Novo Mesto

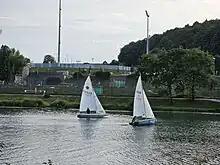
Sailing on the Krka below Portoval

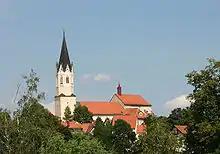
Novo Mesto Cathedral

Novo Mesto has a humid subtropical climate, which is influenced by several factors: the Dinaric Alps, the Alps, the Adriatic Sea, and the continental background. Despite the fact that town is close to the 46th parallel north, the climate is much warmer than places at similar latitudes in North America and East Asia. Prevailing western winds bring warm and moist air from the Atlantic and Mediterranean. Lying in partial rain shadow, precipitation is much lower than just to the west, and foehn winds blowing from southwest over the Dinaric alps can bring very warm weather in any month of the year. From the northeast, the town is exposed to cold air originating in eastern Europe and Siberia, which in winter can bring very cold and sometimes snowy weather. The coldest temperature of −25.6 °C was recorded on 17 February 1952, and the highest, 39.9 °C, on 8 August 2013. Precipitation is abundant, most of it failing as rain in warmer months, between May and November. Hail and heavy thunderstorms are very common between May and September, and snow regularly occurs between December and February. Snow is not uncommon in November and March and rare in October and April. Snow fell as early as 21 October 1971 and as late as 20 May 1969. The greatest snow depth was recorded on 17 February 1969, measuring 103 cm. The wettest year on record was 2014, with 1,482 mm of precipitation, and the driest was 2000, with 827 mm.